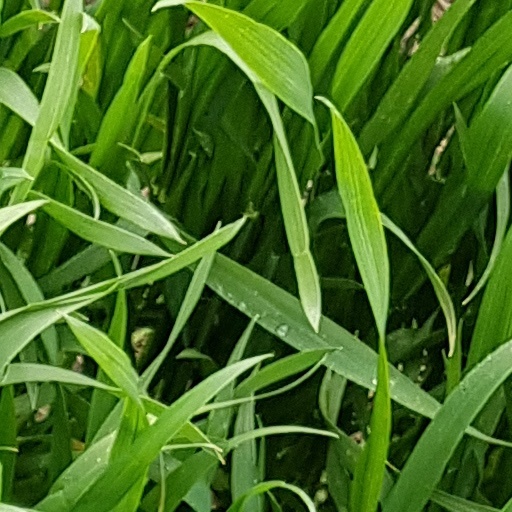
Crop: wheat